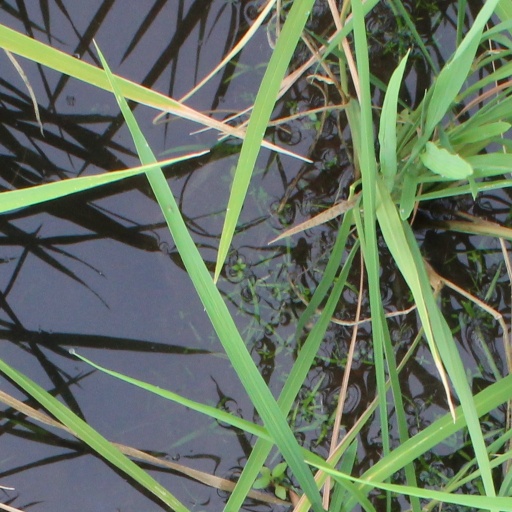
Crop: rice